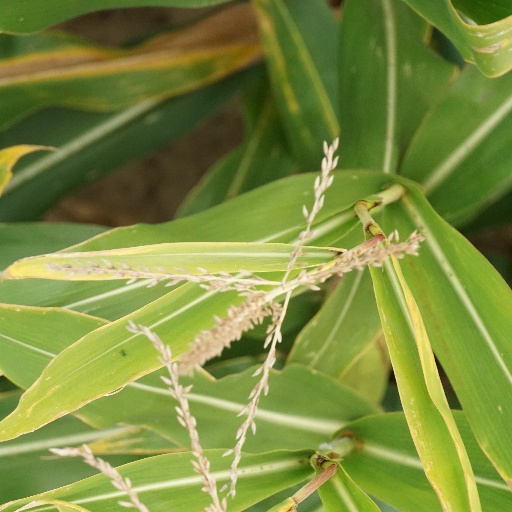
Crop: maize; corn